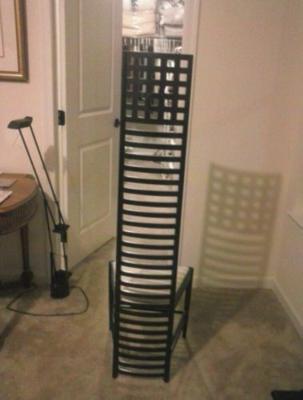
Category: chair